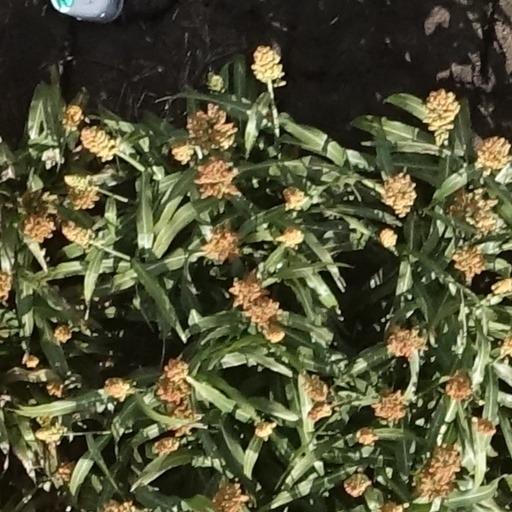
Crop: sorghum